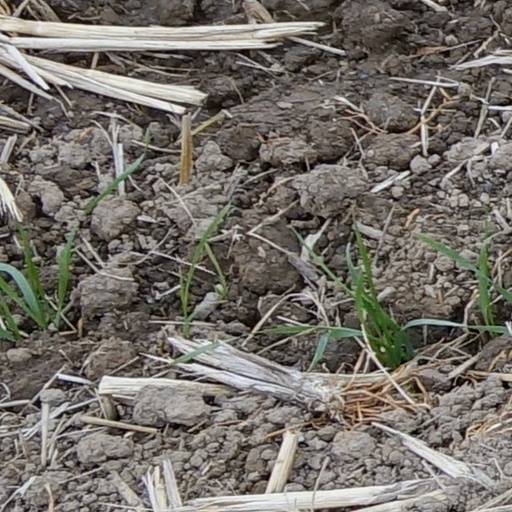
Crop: wheat